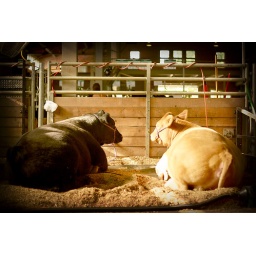
Cows having a little chat in the cattle barn at the Iowa State Fair.